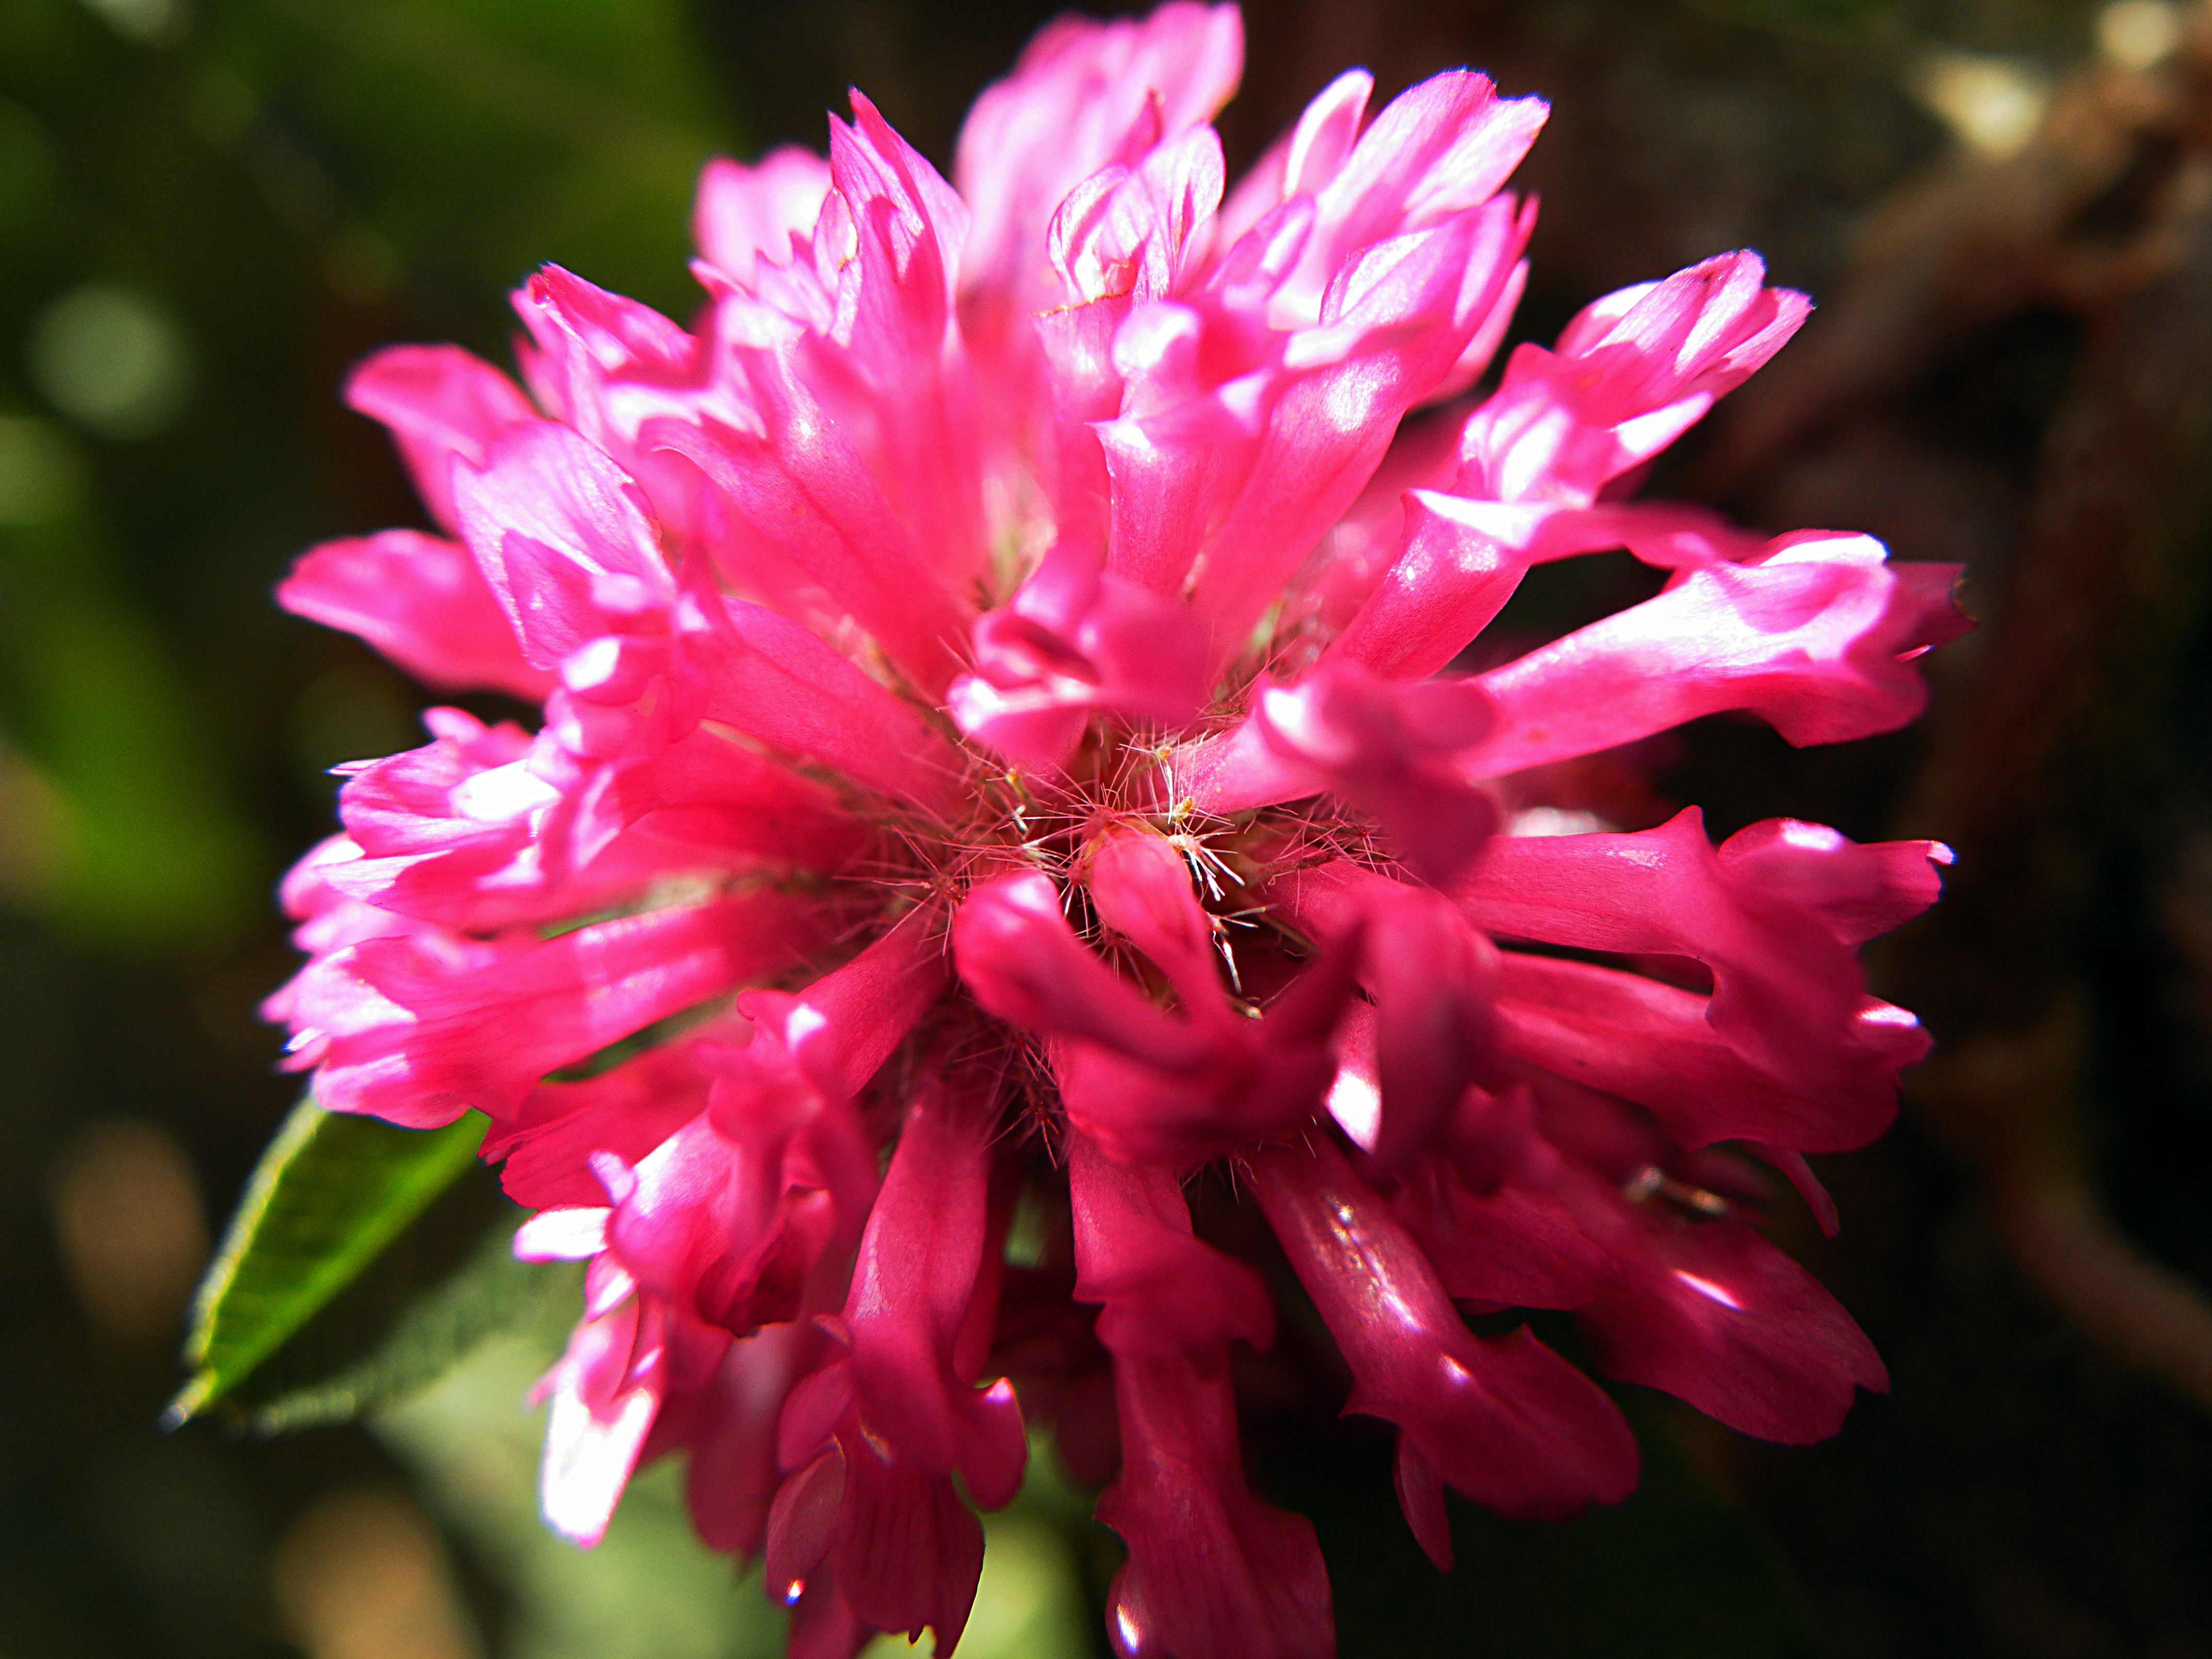
blossom, plant, photography, flower, petal, botany, pink, flora, wildflower, flowers, shrub, flores, ggl1, xovesphoto, gphoto, macro photography, flowering plant, annual plant, land plant